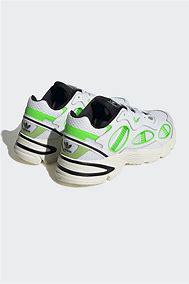
Brand: Adidas
Model: Astir